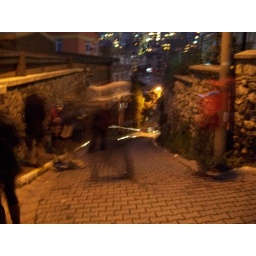
Saray Arkasi- hill street in Istanbul-Pera